Immortal Beloved (1951 film)

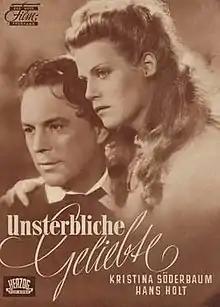

Immortal Beloved is a 1951 West German drama film directed by Veit Harlan and starring Kristina Söderbaum, Hans Holt and Hermann Schomberg. It was shot at the Göttingen Studios with location shooting in Schleswig-Holstein. The film's sets were designed by the art director Walter Haag.